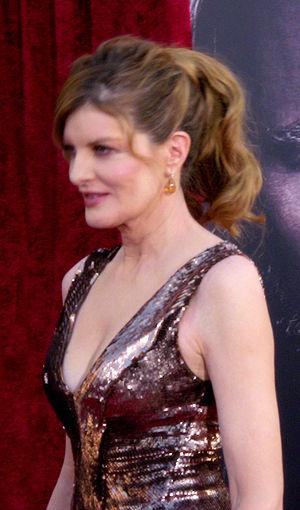
Rene Russo est une actrice et productrice américaine née le 17 février 1954 à Burbank, en Californie, aux.
Frigga est une déesse dans l'univers Marvel de la maison d'édition américaine Marvel Comics. Créé par Stan Lee, Robert Bernstein et Joe Sinnott, le personnage de fiction apparaît pour la première fois dans le comic book Journey into Mystery #92 de mai 1963. Le personnage est inspirée de la déesse scandinave Frigg dans la mythologie nordique.